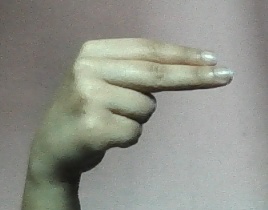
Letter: ain